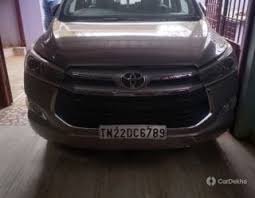
Label: noambulance